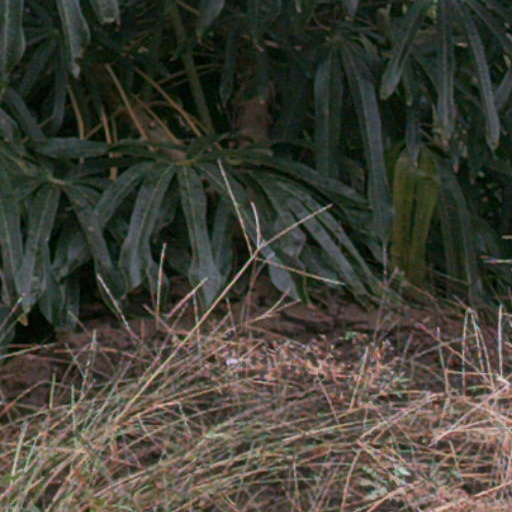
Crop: cassava